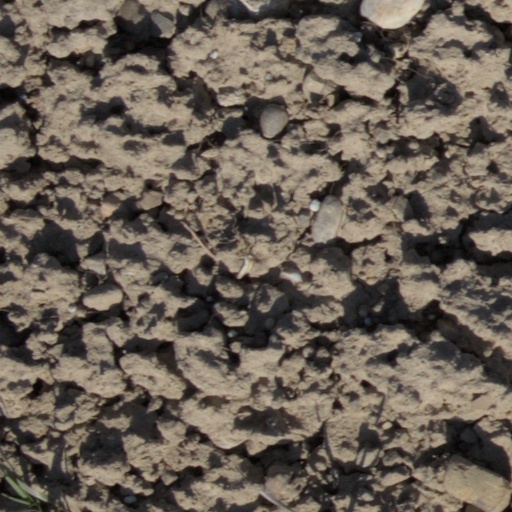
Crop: wheat